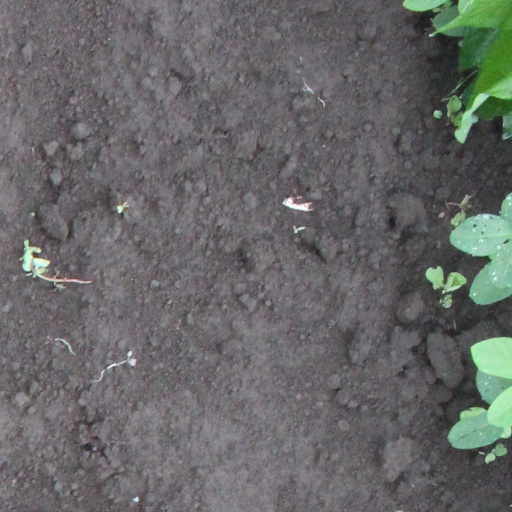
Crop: soybean